Markham Airport

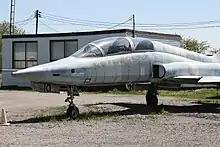
Canadair CF-5 museum aircraft at Markham Airport

Located at the entrance of the airfield is a classrooms used by tenant flight school Canadian Flyer International. There is one small hangar at the airport with most aircraft parked on the grass on the south side of the runway. A number of storage sheds, portables and trailers are found at the airport.